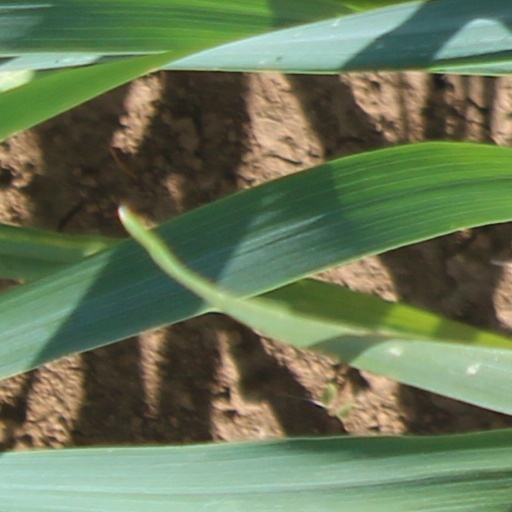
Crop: wheat